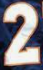
Number: 2